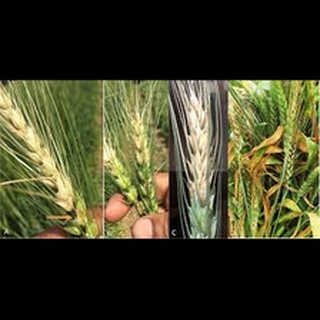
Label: wheat_blast